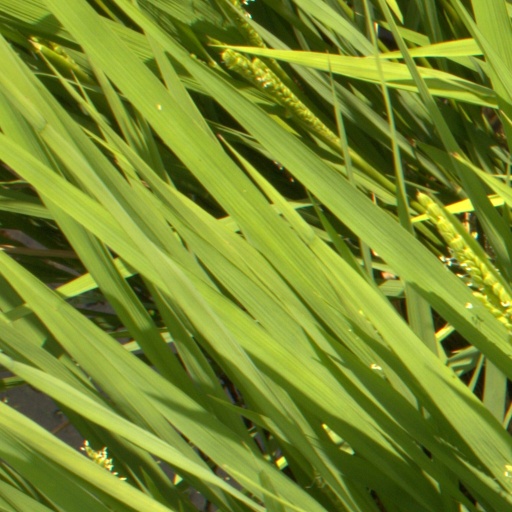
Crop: rice